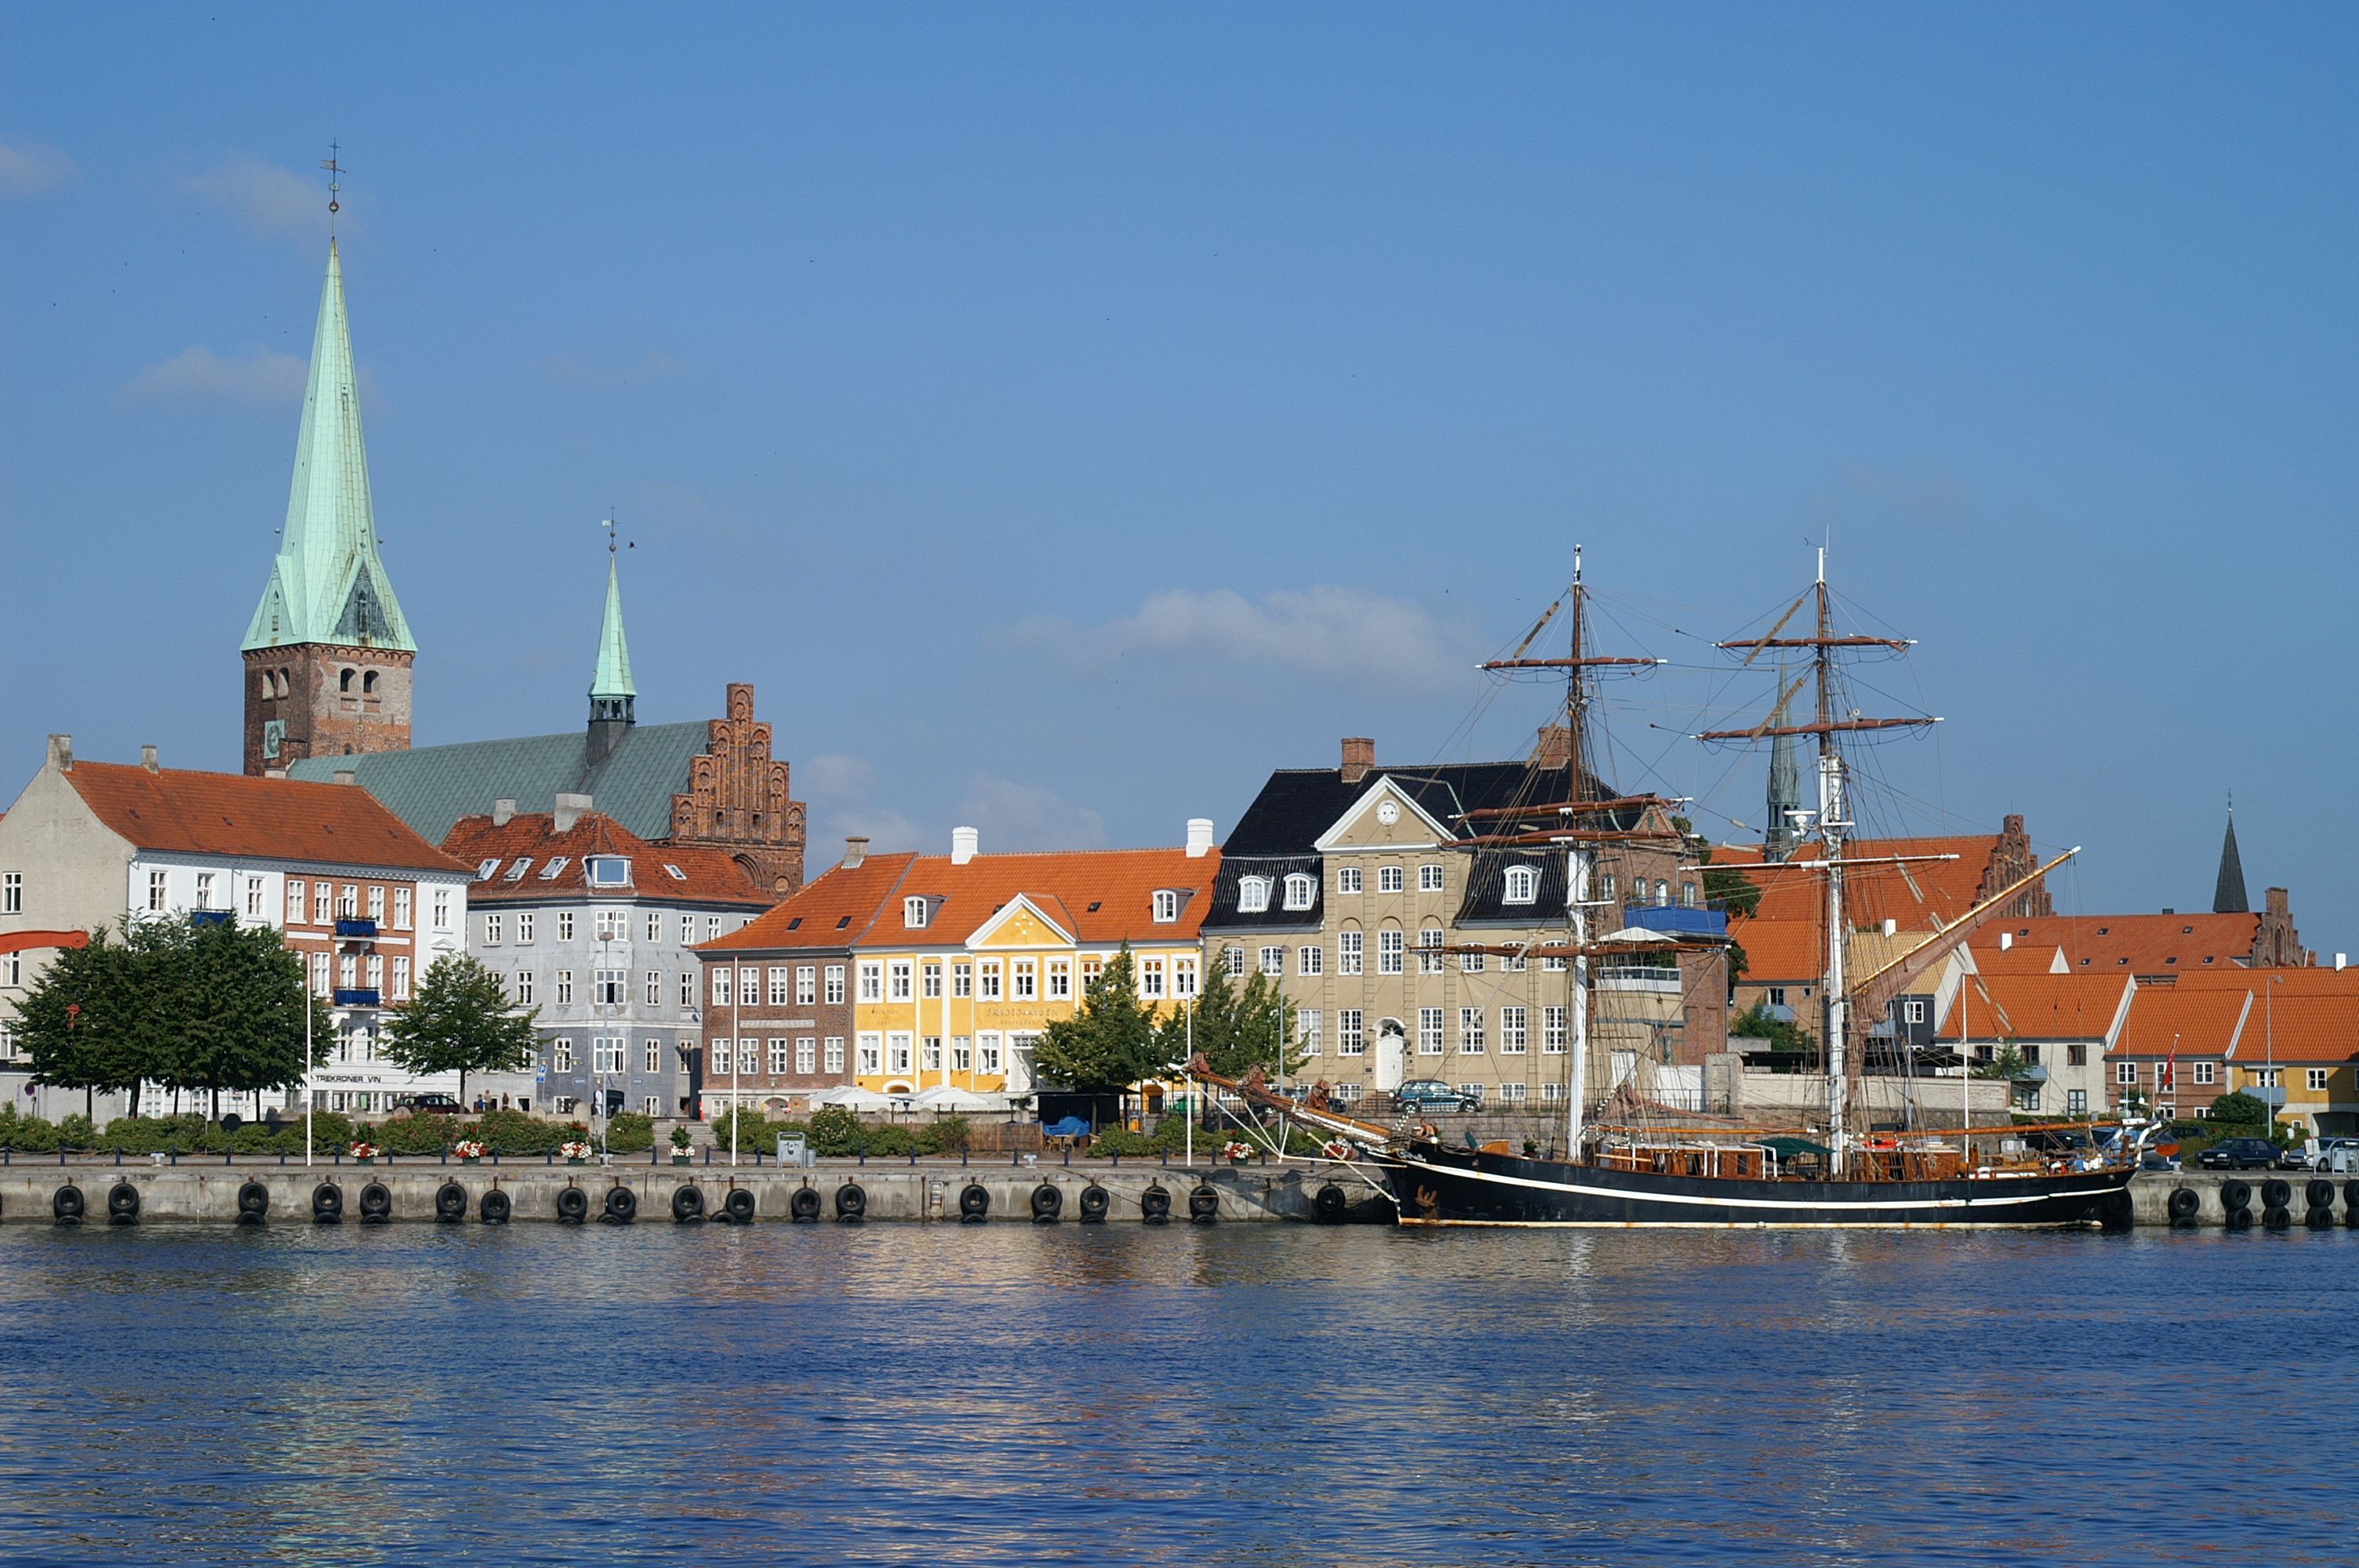
Waterfront
The image shows a Waterfront Town. There are colorful buildings, and a classic sailing ship. The sky is bright, and the water is calm blue.
It’s a landscape scene from a straight-on angle, showing colorful buildings, and a docked sailing ship. The bright sky and the calm blue water create a relaxed and picturesque atmosphere.
Labels: Architecture, Building, Spire, Tower, Water, Waterfront, Clock Tower, Boat, Transportation, Vehicle, City, Metropolis, Urban, Watercraft, Neighborhood, Car, House, Housing, Roof, Person, Cityscape, Sailboat, Plant, Castle, Fortress, Outdoors, Pier, Port, Canal, Harbor, Nature, Marina, Bell Tower, Shelter, Scenery, Sky, Buildings, Trees, quay, Tree, Fence, plants, plant
Camera: KONICA MINOLTA DYNAX 5D
Lens: Sigma 18-200mm F3.5-6.3 DC or Sigma DC 18-125mm F4-5,6 D
Aperture: F11
Exposure: 1/320 sec
ISO: 100
Focal length: 50.0 mm